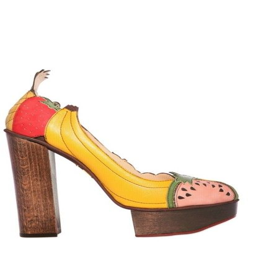
what the heck happened to these shoes ?